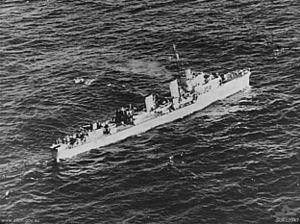
La classe C et D est un groupe de 14 destroyers de la Royal Navy commandée en fin des années 1930.